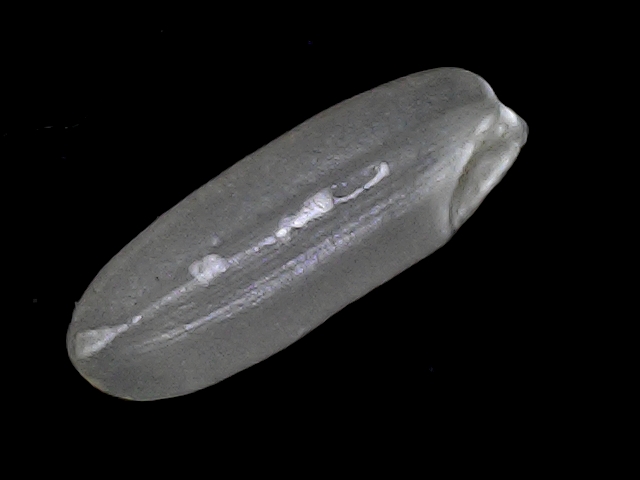
Rice variety: BD30